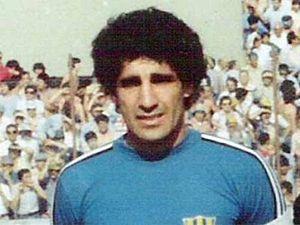
Daniel Alberto Carnevali est un footballeur argentin, né le 4 décembre 1946 à Rosario. Il évolue au poste de gardien de but de la fin des années 1960 au début des années 1990.